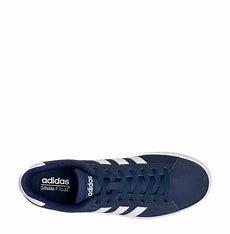
Brand: Adidas
Model: Daily 2